Estela Perlas-Bernabe

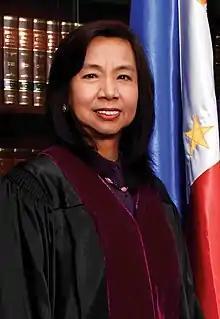

Estela Marcelino Perlas-Bernabe (born May 14, 1952) is a former associate justice of the Supreme Court of the Philippines, serving from 2011 to 2022. She was the third appointee to the Supreme Court by President Benigno Aquino III on September 16, 2011.